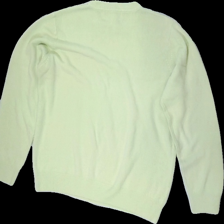
View: back
Type: Sweater
Category: Ladies
Brand: Not in the list
Brand text on label: Les Impeccables
Colors: Green
Material: 100% Acryl
Cut: C-collar, Regular
Size: 44
Season: All
Price range: <50
Recommended usage: Export